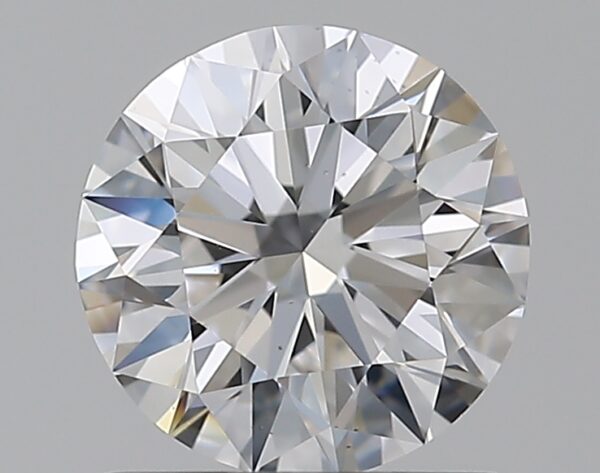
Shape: round
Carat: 0.93
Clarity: VS1
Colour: D
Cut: EX
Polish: EX
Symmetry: EX
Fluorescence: N
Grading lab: GIA
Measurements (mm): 6.24 x 6.27 x 3.86